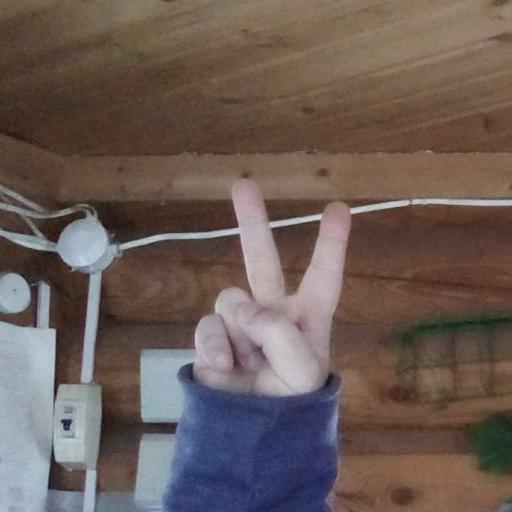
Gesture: peace